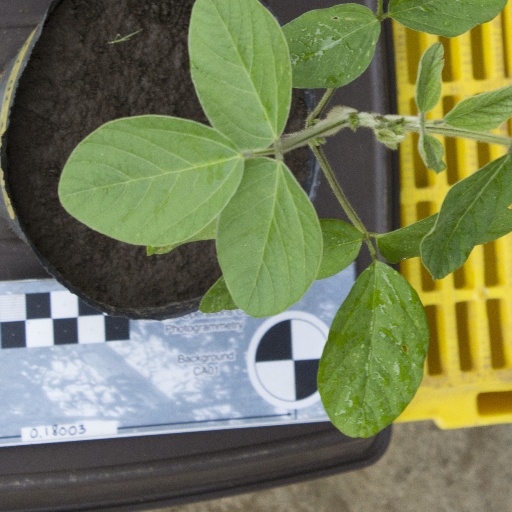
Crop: soybean